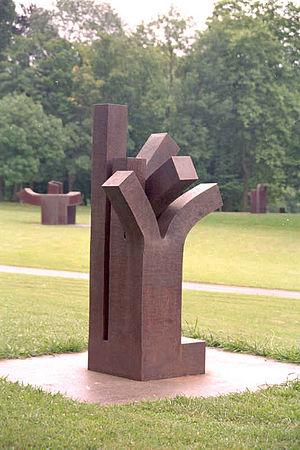
Eduardo Chillida Juantegui, né le 10 janvier 1924 à Saint-Sébastien en Espagne et mort le 19 août 2002 dans la même ville, est un sculpteur et graveur basque espagnol.